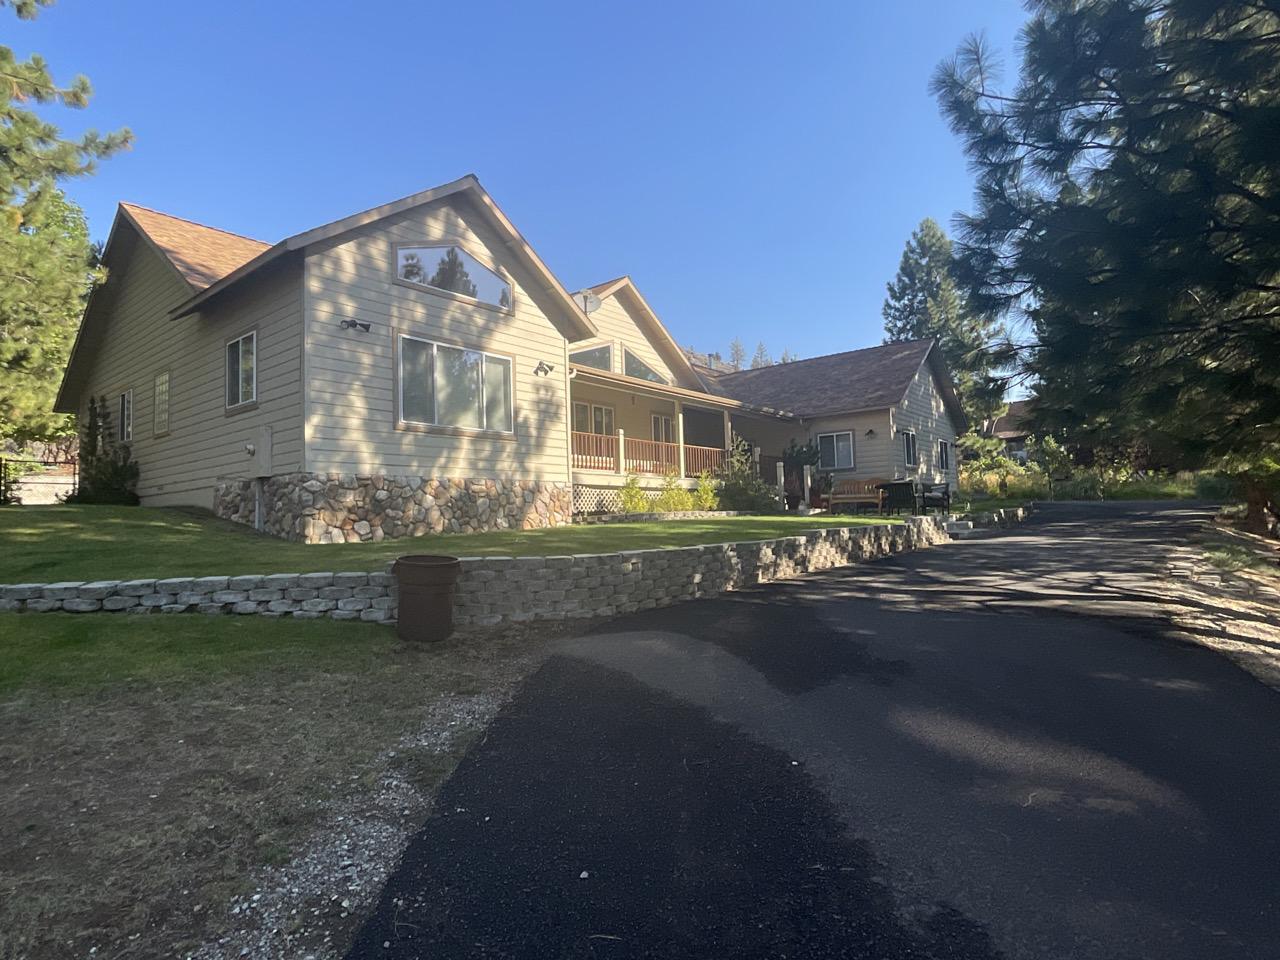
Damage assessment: no_damage